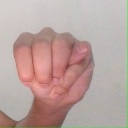
अक्षर: म